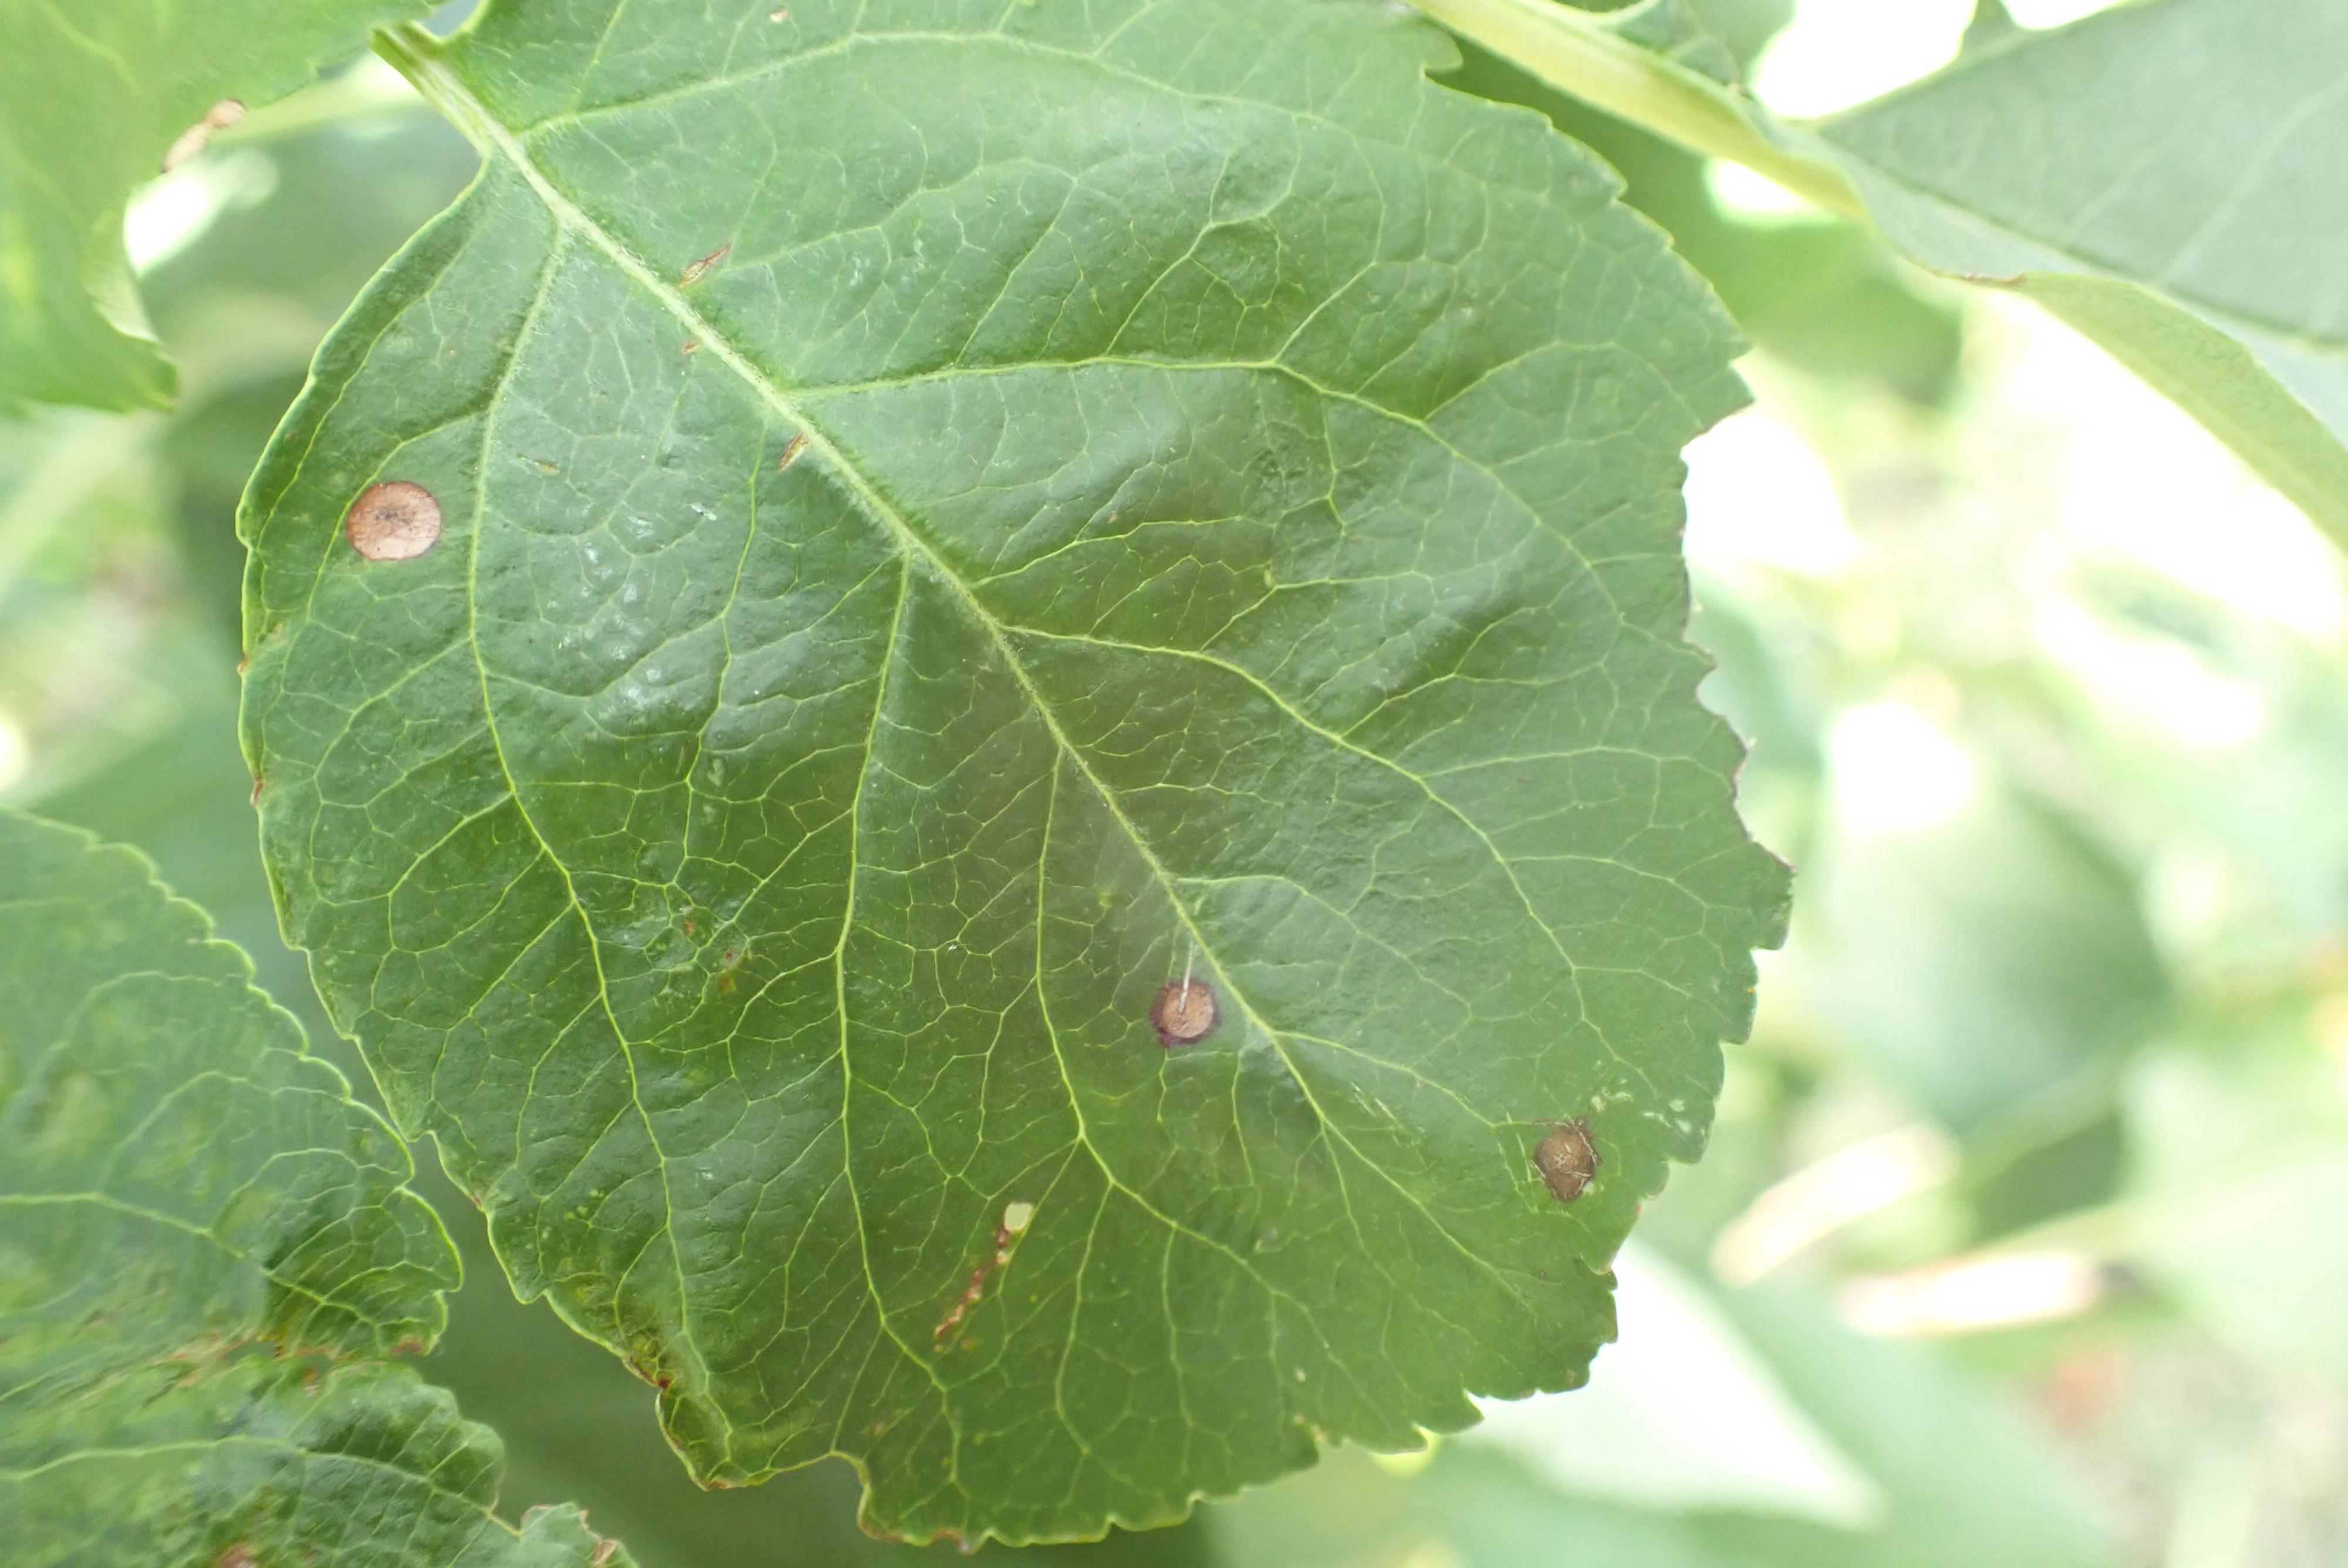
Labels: complex